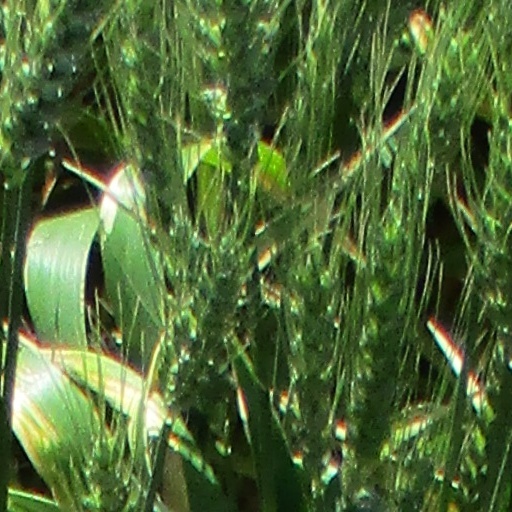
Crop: wheat